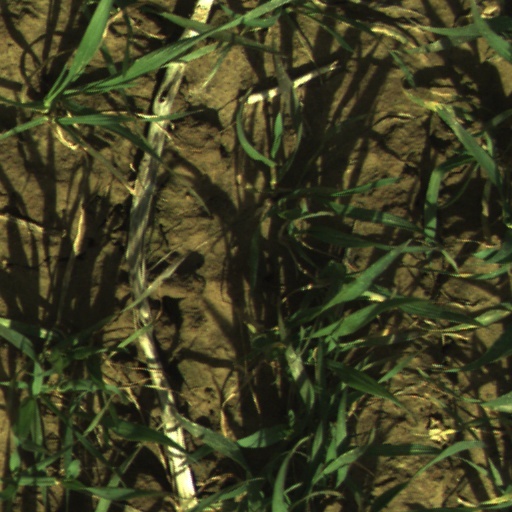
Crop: wheat